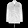
Label: Coat